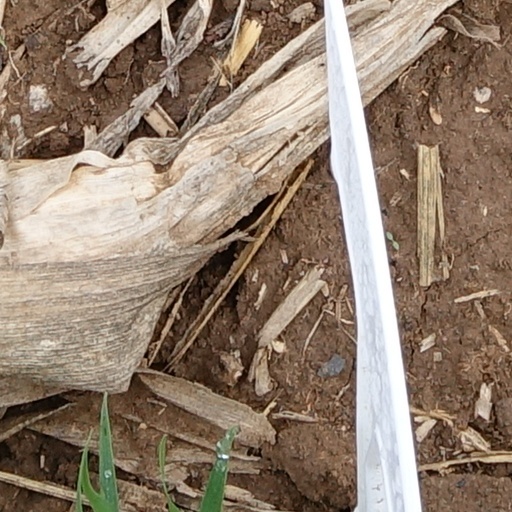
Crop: wheat